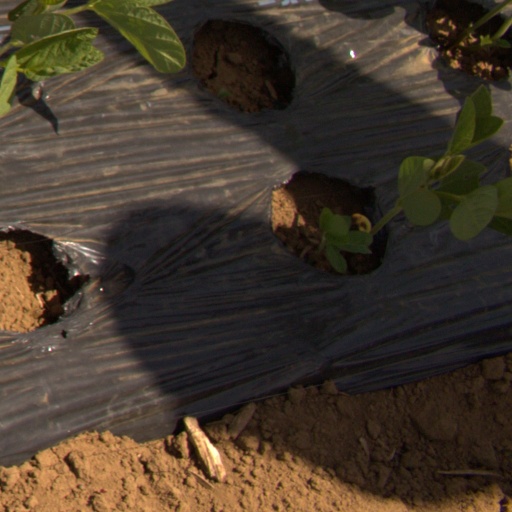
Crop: Jerusalem artichoke